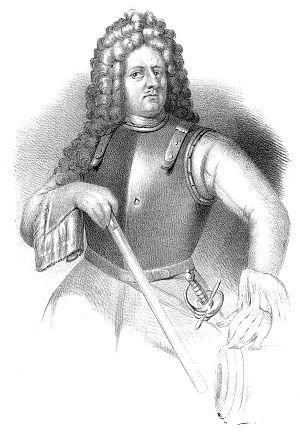
Otto Wilhelm de Kœnigsmark était un homme de guerre et diplomate suédois germanophone, ambassadeur, gouverneur puis généralissime.